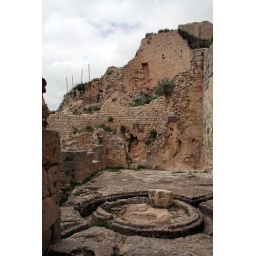
A bathroom within Qalat Saladin, a Crusader castle in western Syria.